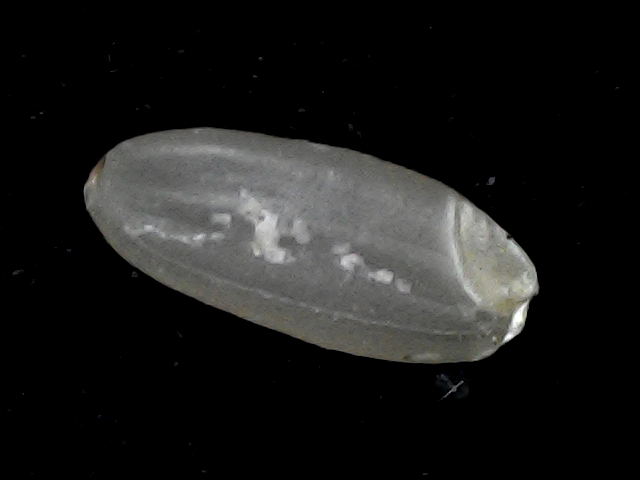
Rice variety: BR22